Elmer Washburn

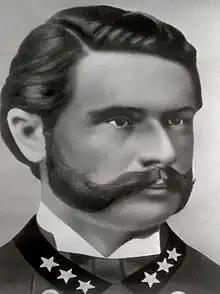
Illustration of Washburn

His association with mayor Medill further harmed Washburn's standing with the police force. Medill had originally vetoed a City Council Ordinance that would allow the City Council to refund the amounts that patrolmen had to pay the City Treasury for items necessary to their duty, such as belts and clubs. He only agreed to sign the ordinance after the City Council agreed to add an amendment that policemen would have to pay for these items if they did not return them in good condition. This episode had engendered resentment among many in the force towards Medill.